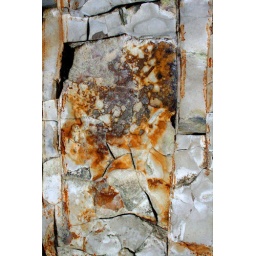
through the window the bear hands over his shield to the princess